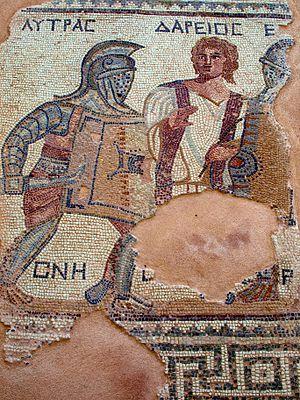
Les gladiateurs étaient, dans la Rome antique, des combattants professionnels qui s'affrontaient par paires bien définies, chacun des deux adversaires appartenant à une catégorie appelée armatura, dotée d'une panoplie et de techniques de combat spécifiques.